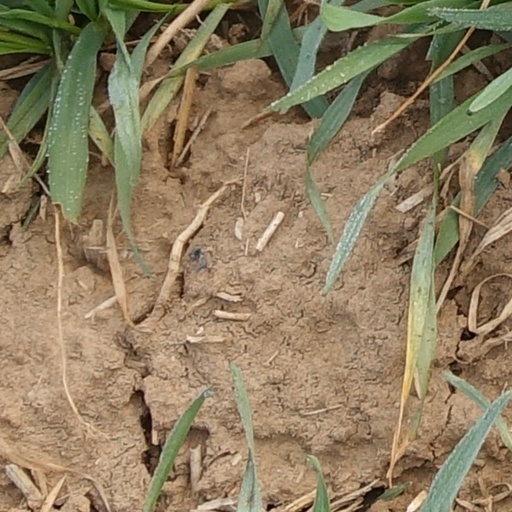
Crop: wheat